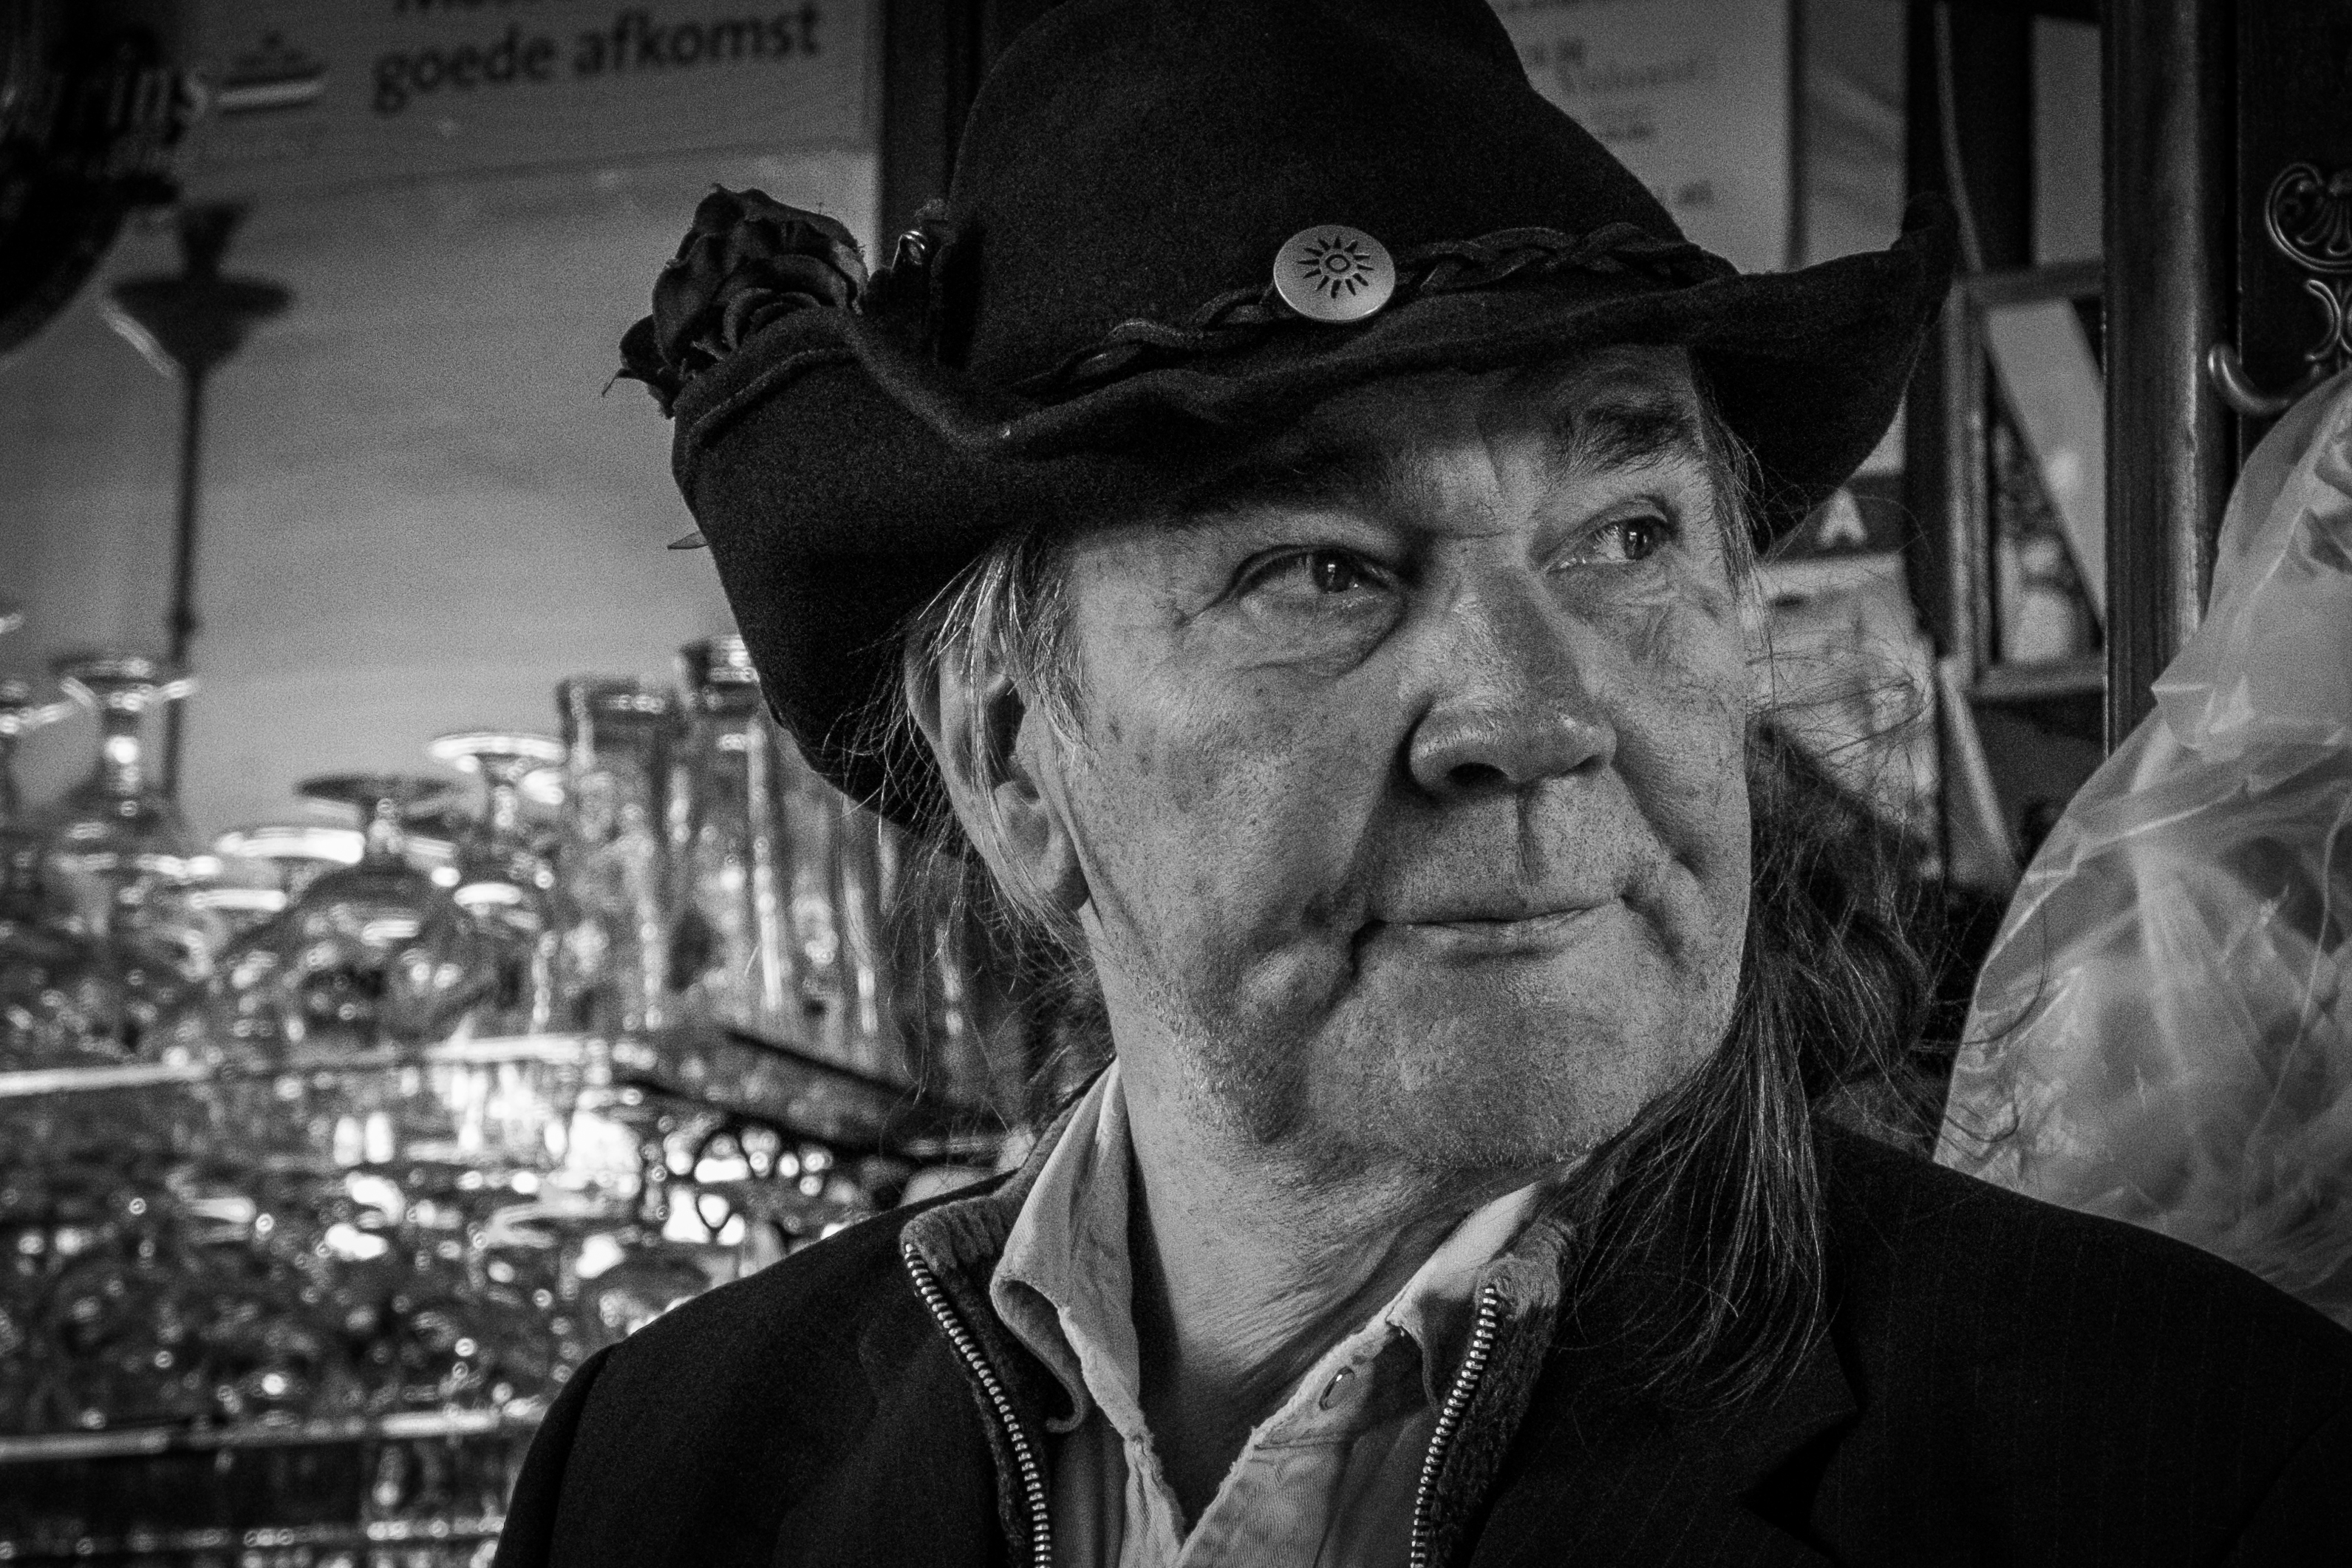
man, person, black and white, street, photography, portrait, black, monochrome, photograph, monochrome photography, film noir